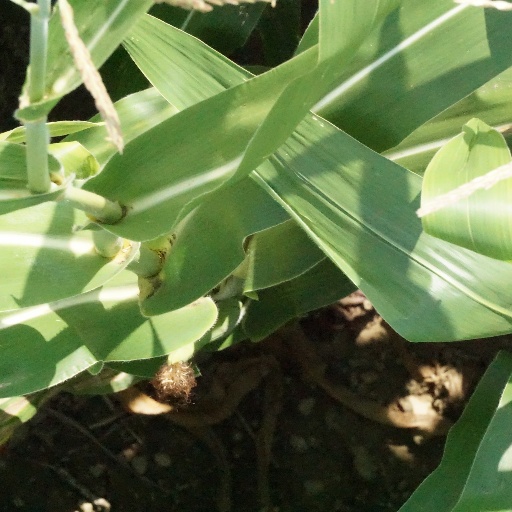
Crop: maize; corn